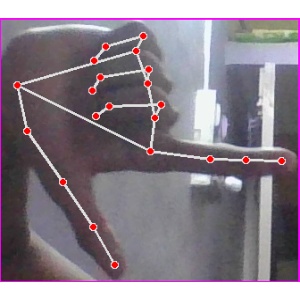
अक्षर: ख